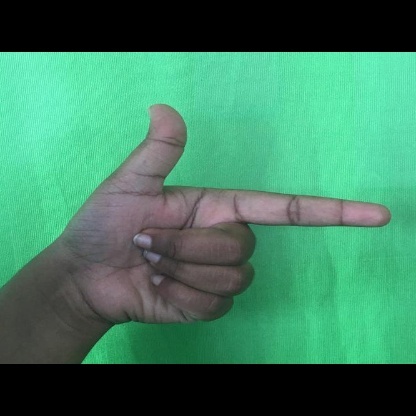
Mudra: Chandrakala